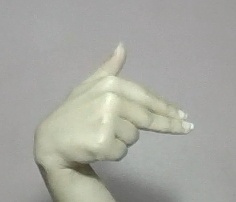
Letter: ghain